Lassan, Germany

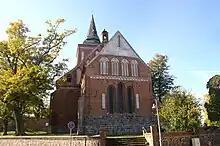
The medieval town church

The town is situated on the Peenestrom river, a branch of the Oder, between the larger towns of Anklam and Wolgast. Both Anklam in the southwest and Wolgast in the north are approximately from Lassan. Part of the municipality are also the villages of Pulow, Papendorf, Klein Jasedow and Waschow.